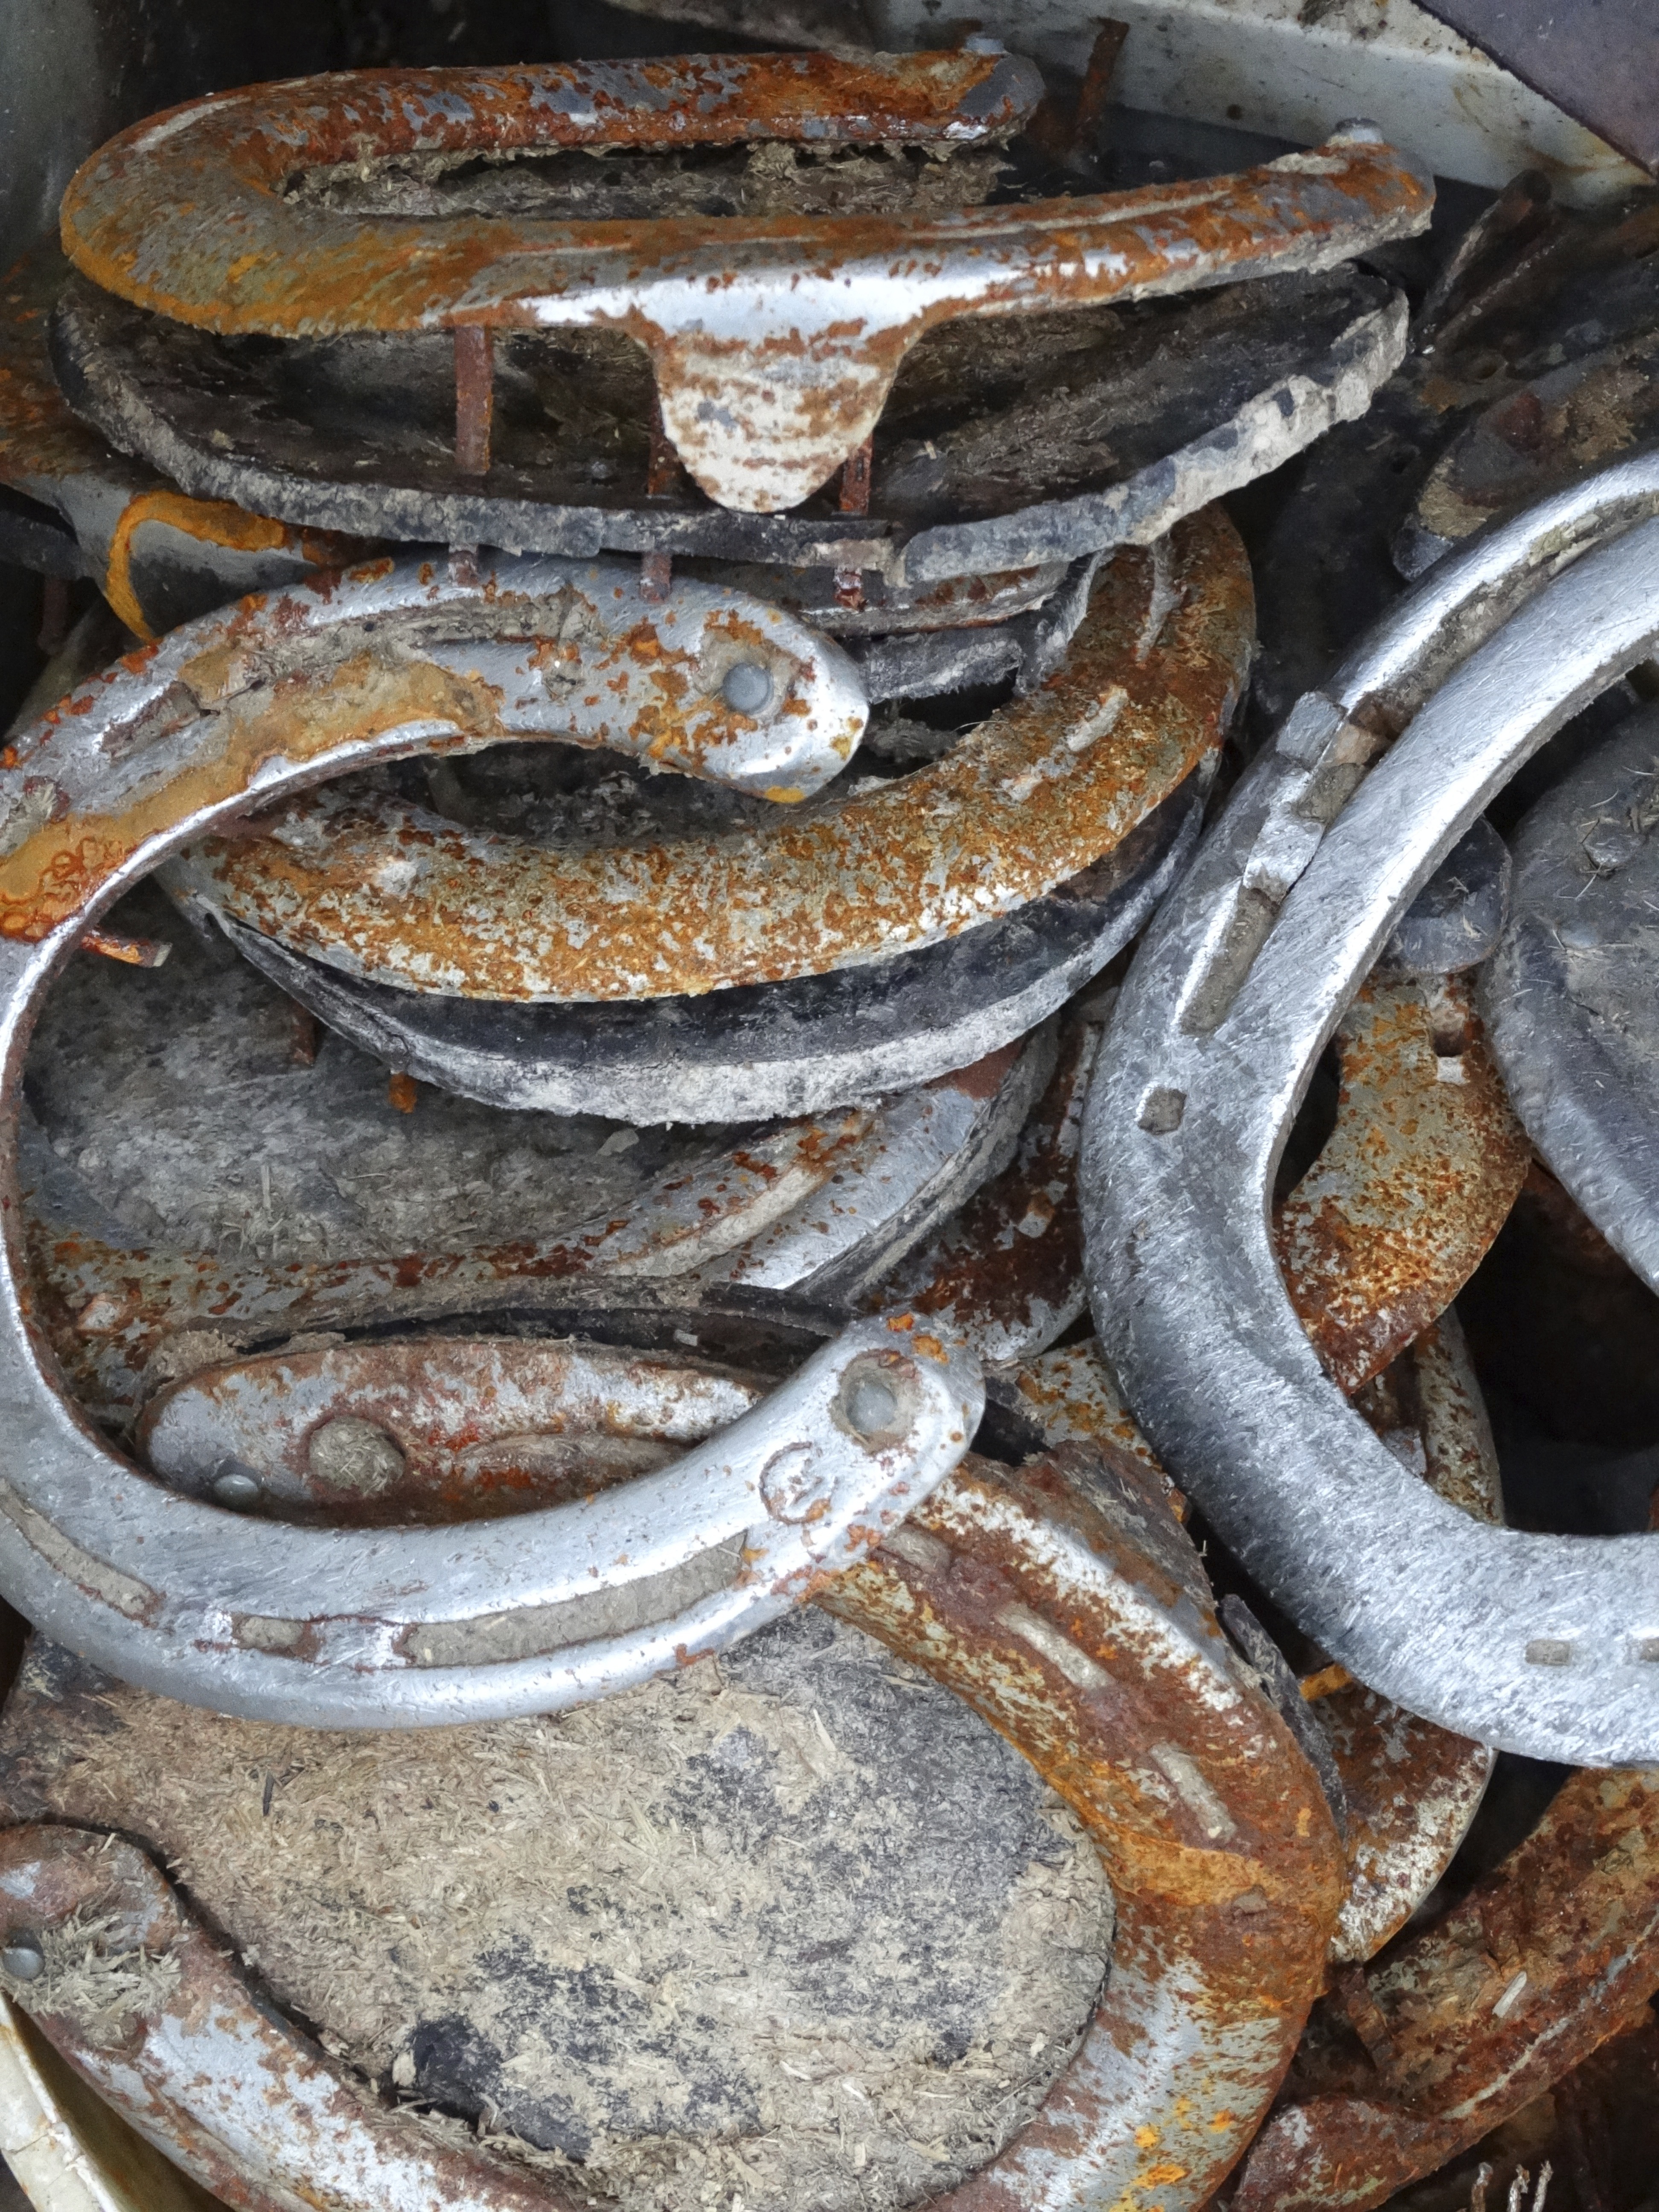
wood, old, food, metal, rusty, iron, horseshoe, scrap, stainless, scrap metal